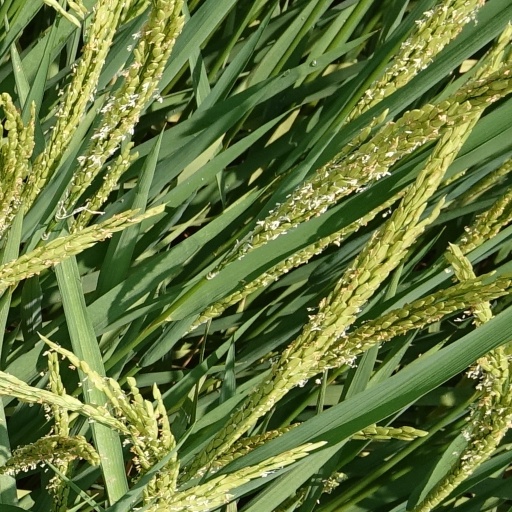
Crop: rice